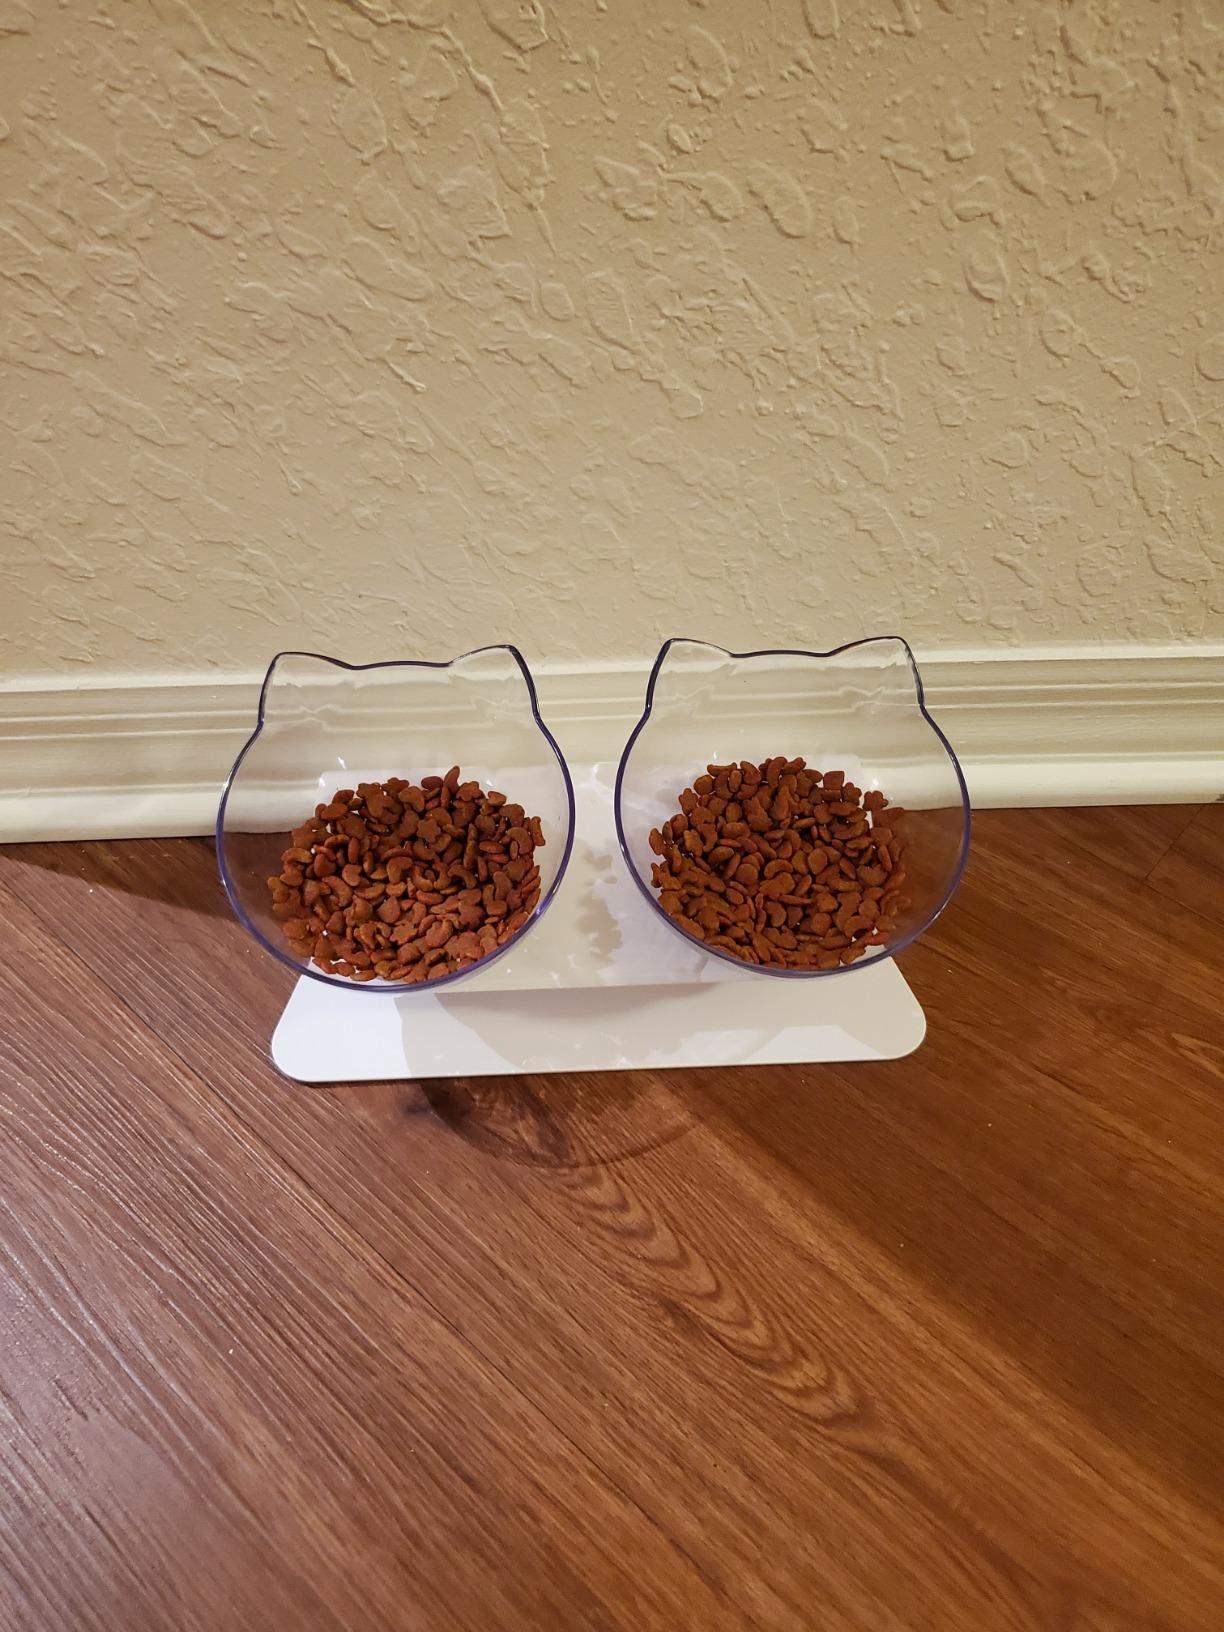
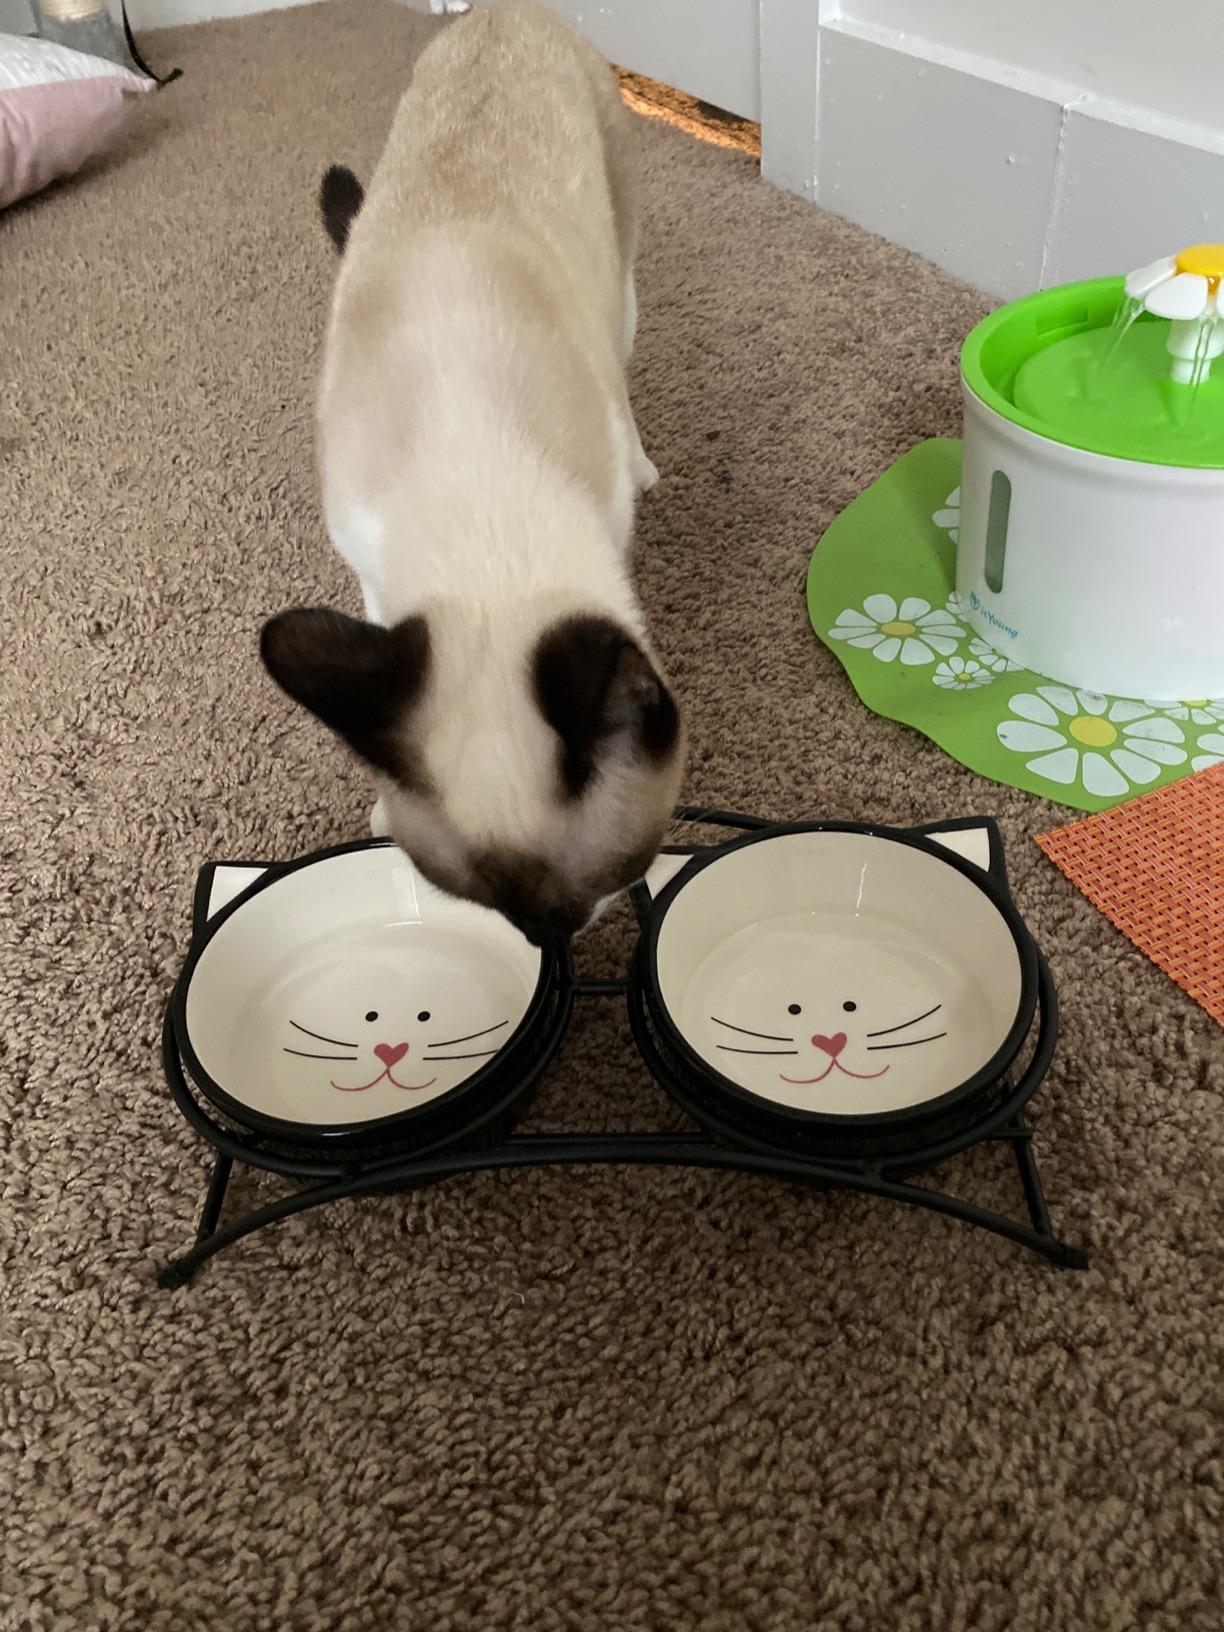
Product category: items_bowl
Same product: no